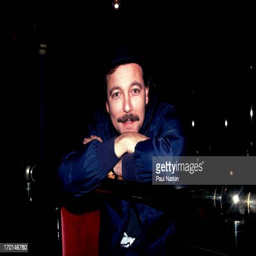
portrait of latin pop artist as he leans on a railing